Sudbury Secondary School

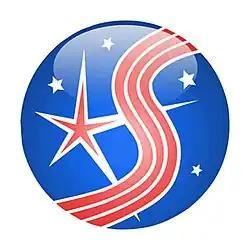

Sudbury Secondary School is a high school in the downtown of Greater Sudbury, Ontario, Canada, well known for its Arts Education Program, featuring theatre arts, dance, vocal music, instrumental music, keyboard, media arts and visual art. Sudbury Secondary School produces a mainstage musical each year (usually in the fall), as well as various other plays, concerts, art exhibits, and dance shows throughout the year. Sudbury Secondary School's F.W. Sheridan Auditorium also plays host to many performances by various organizations, groups, and out-of-town experiences.